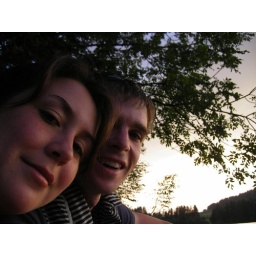
Me and some girl i picked up in europe. sitting by the lake in Seeg, Germany watching the sun go down.